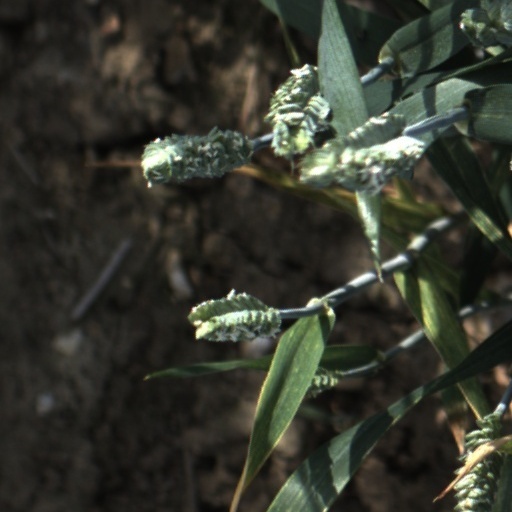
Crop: wheat